Cyrus the Great in the Bible

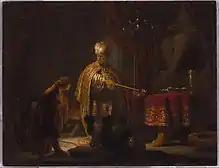
Painting by Rembrandt Harmenszoon van Rijn of Cyrus the Great with Daniel before Bel, 1633.

Cyrus the Great is highly regarded in accounts of Jewish literature. It is likely that, after the Persian conquest of the Neo-Babylonian Empire, he had commenced his relationship with exilic Jewish leaders, and the Book of Isaiah says that he was anointed by God.